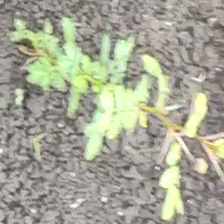
Weed species: Dwarf_cassia_(Chamaecrista pumila)